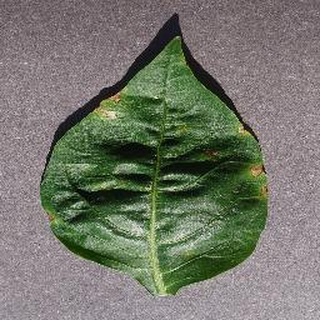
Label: bell_pepper_bacterial_spot